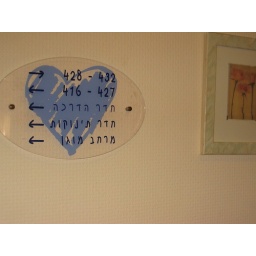
Fixtures on wall in maternity ward corridor